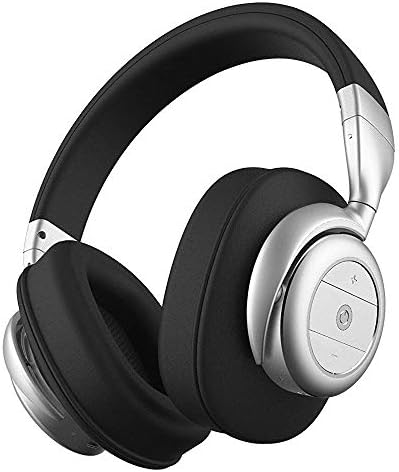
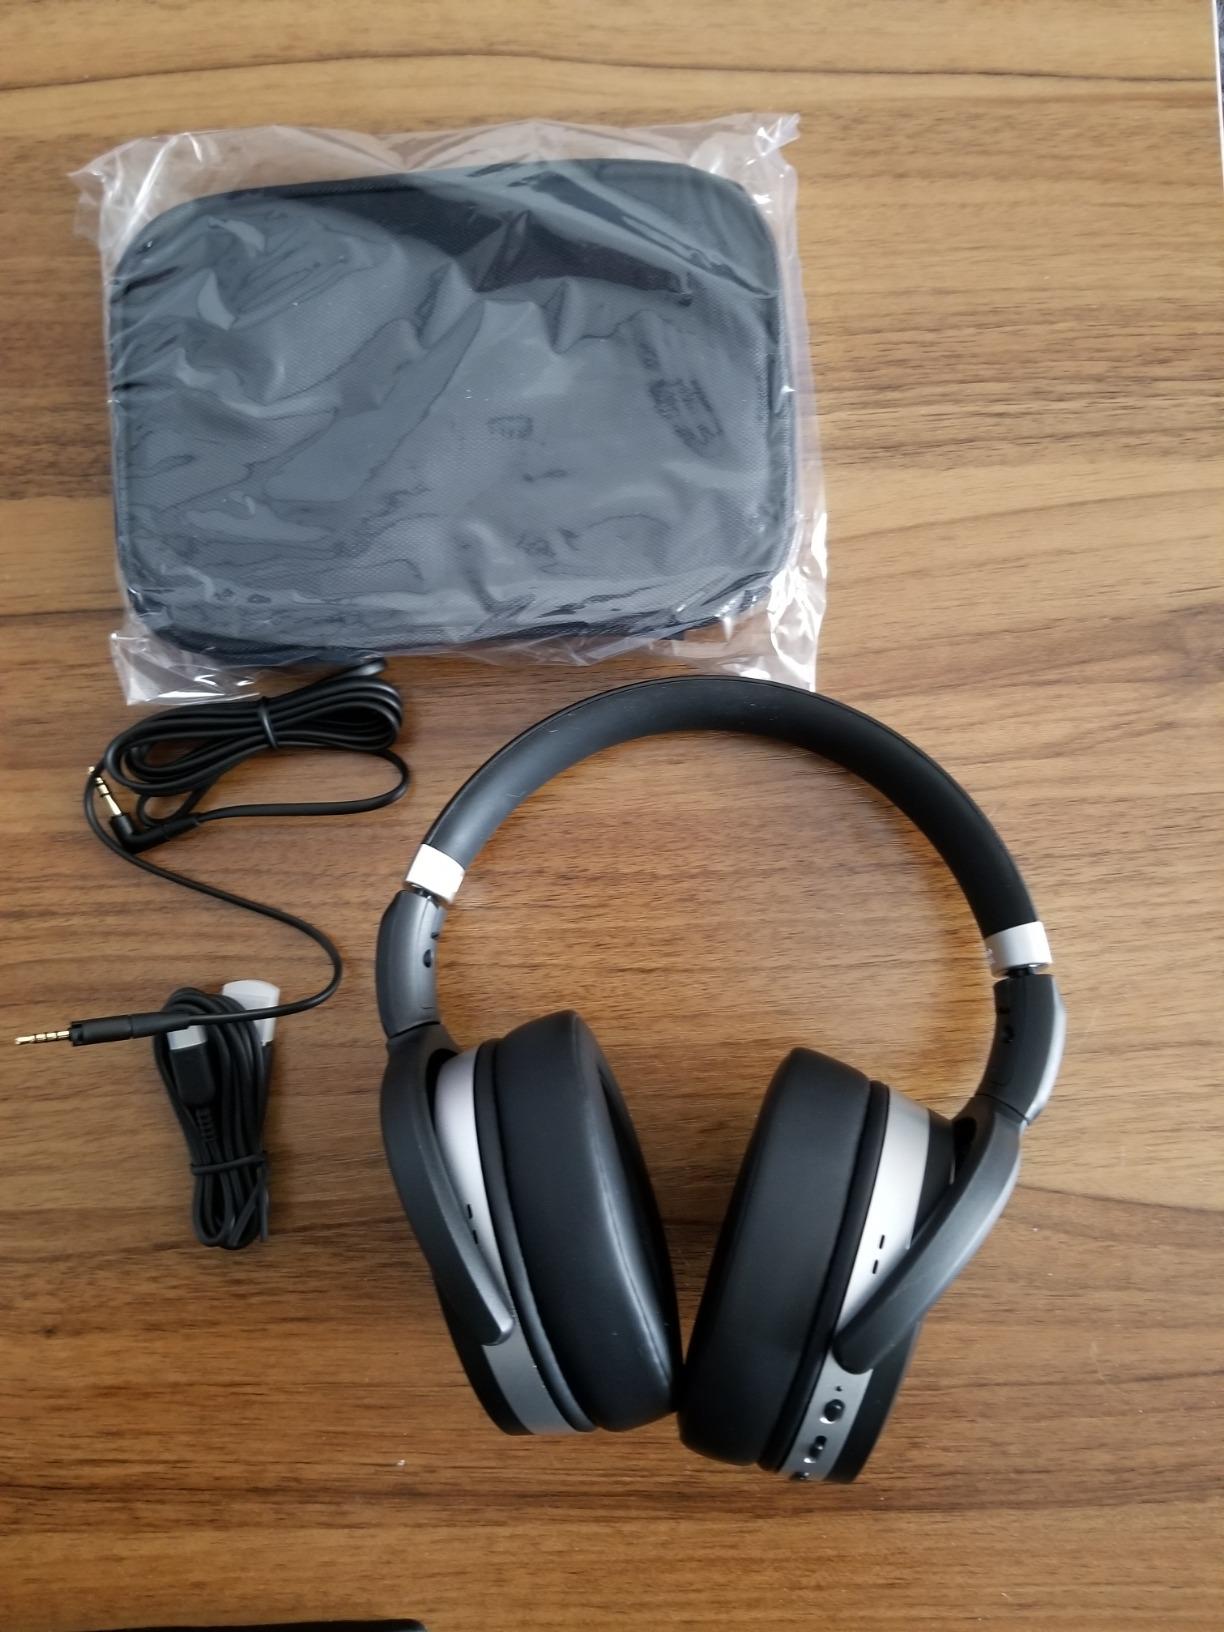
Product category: headphones
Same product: no